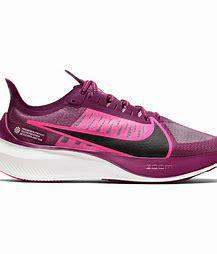
Brand: Nike
Model: Zoom Gravity